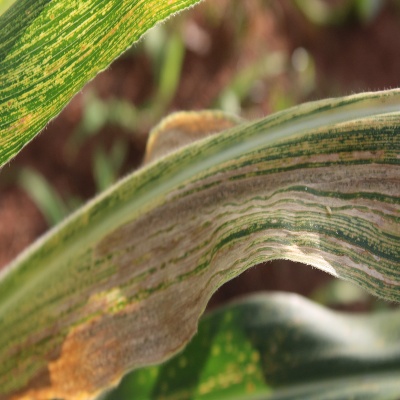
Crop: Maize
Condition: leaf blight